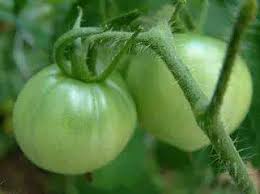
Label: trash